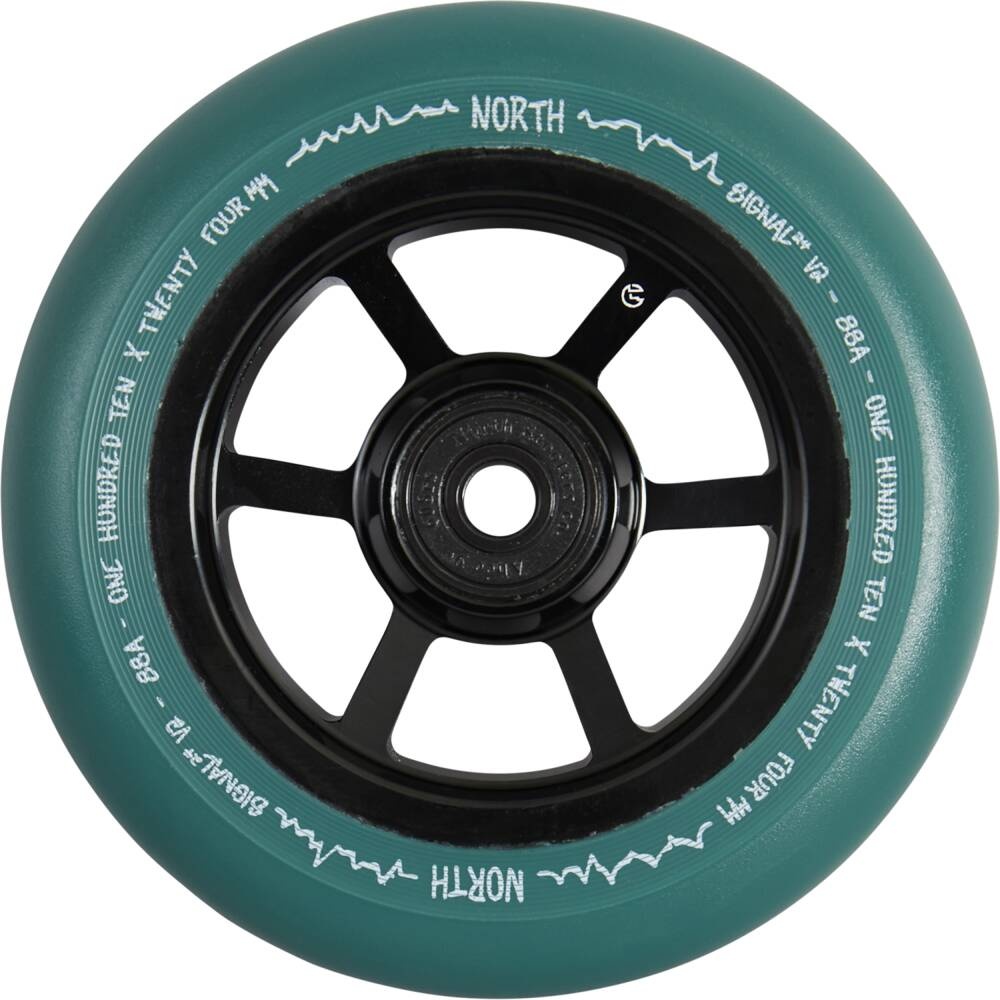
North Signal V2 110 Wheel Zwart Bos
Manufacturer North Scooters Primary color Green Secondary color Black Wheel diameter 110 Axle diameter 8 mm PU profile Round Wheel core design Spoked Wheel core material Aluminium Wheel hub width 24 mm Bearing precision ABEC9 PU hardness 88A PU width 24 mm Bearings and spacers Included Pieces per pack 1
Brand: North Scooters
Category: Sporting Goods > Outdoor Recreation > Cycling > Unicycle Accessories > Unicycle Tires